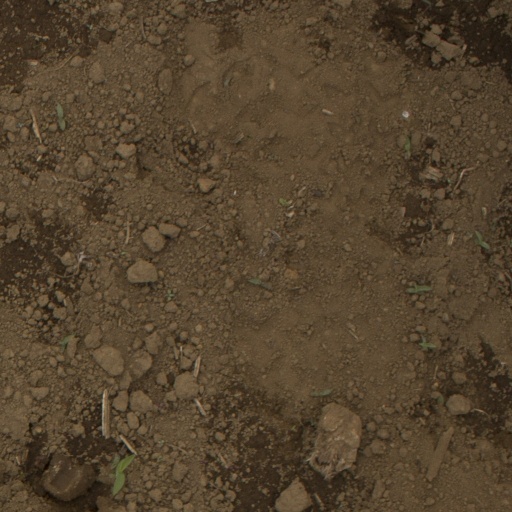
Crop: Jerusalem artichoke